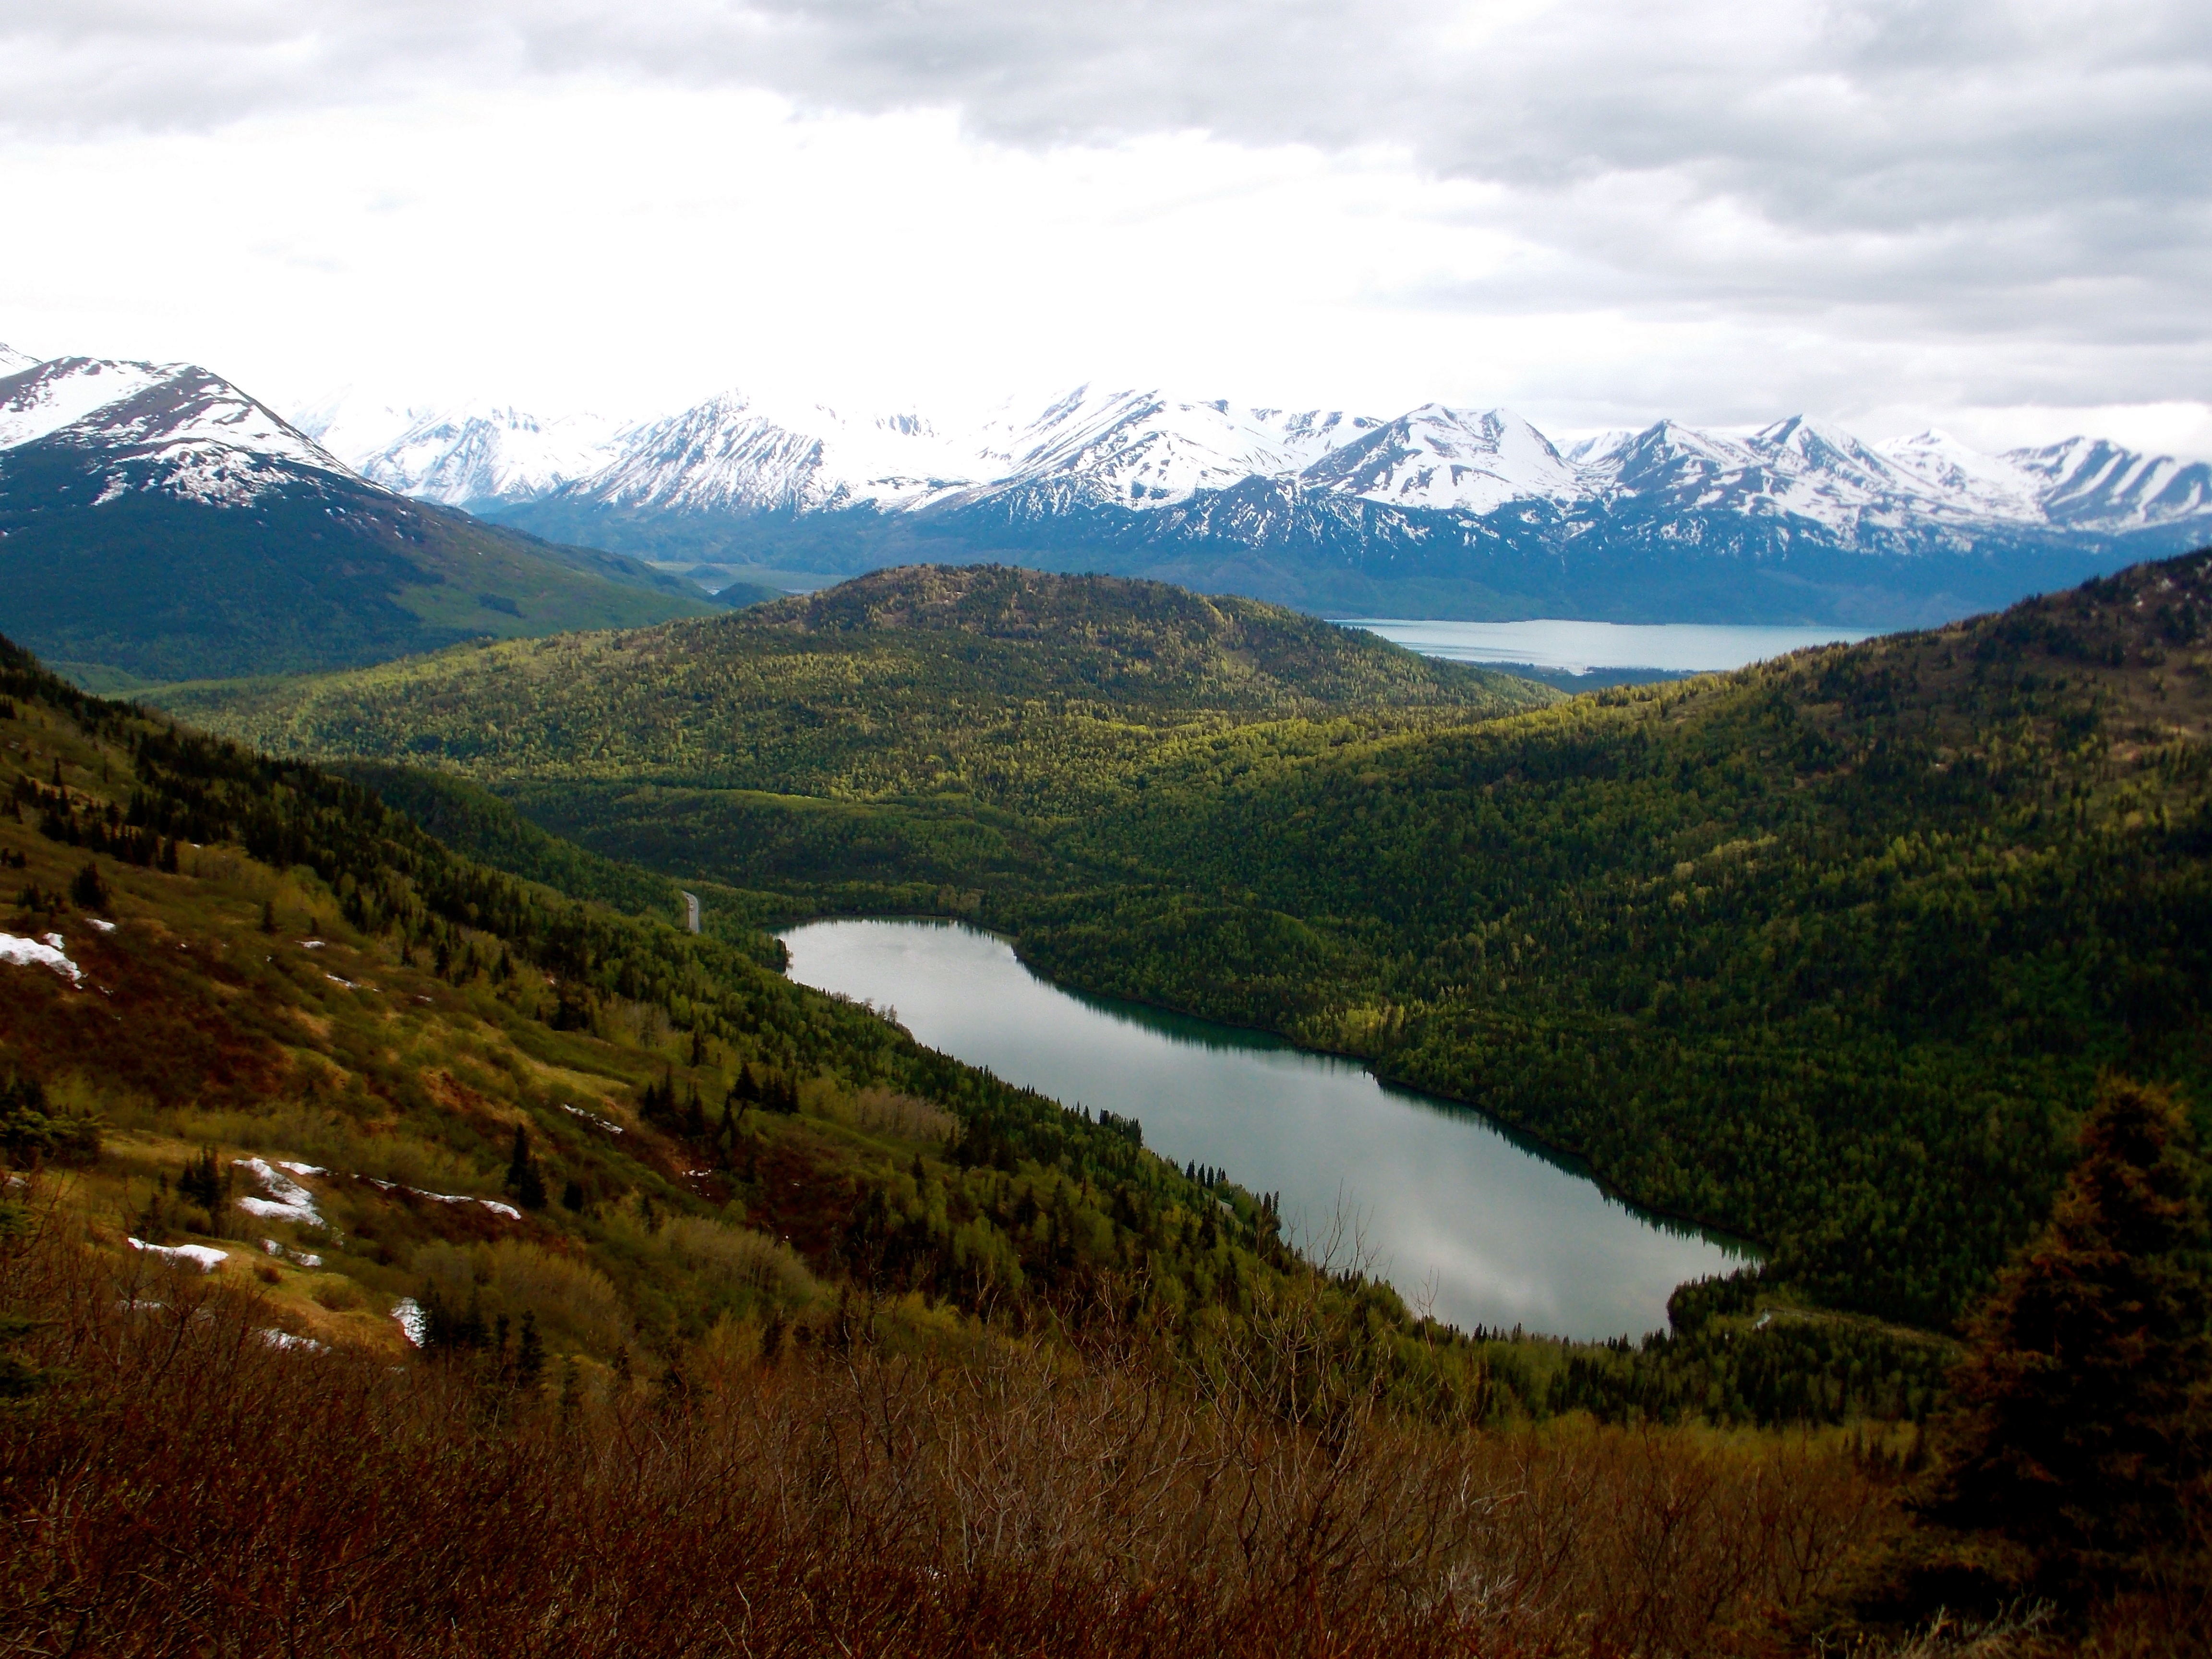
landscape, nature, wilderness, mountain, meadow, hill, lake, valley, mountain range, fjord, reservoir, highland, ridge, plateau, fell, loch, ecosystem, tundra, landform, tarn, mountain pass, geographical feature, mountainous landforms